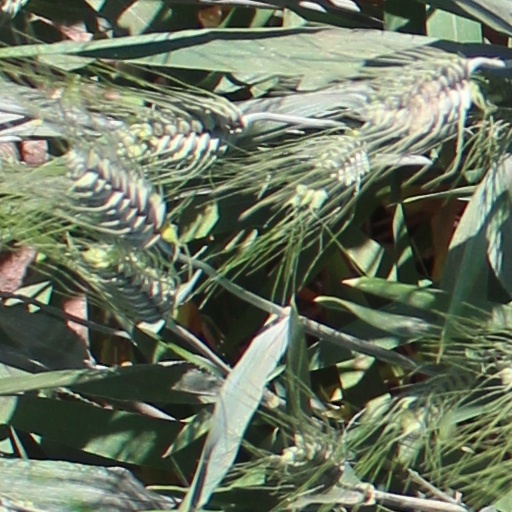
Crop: wheat